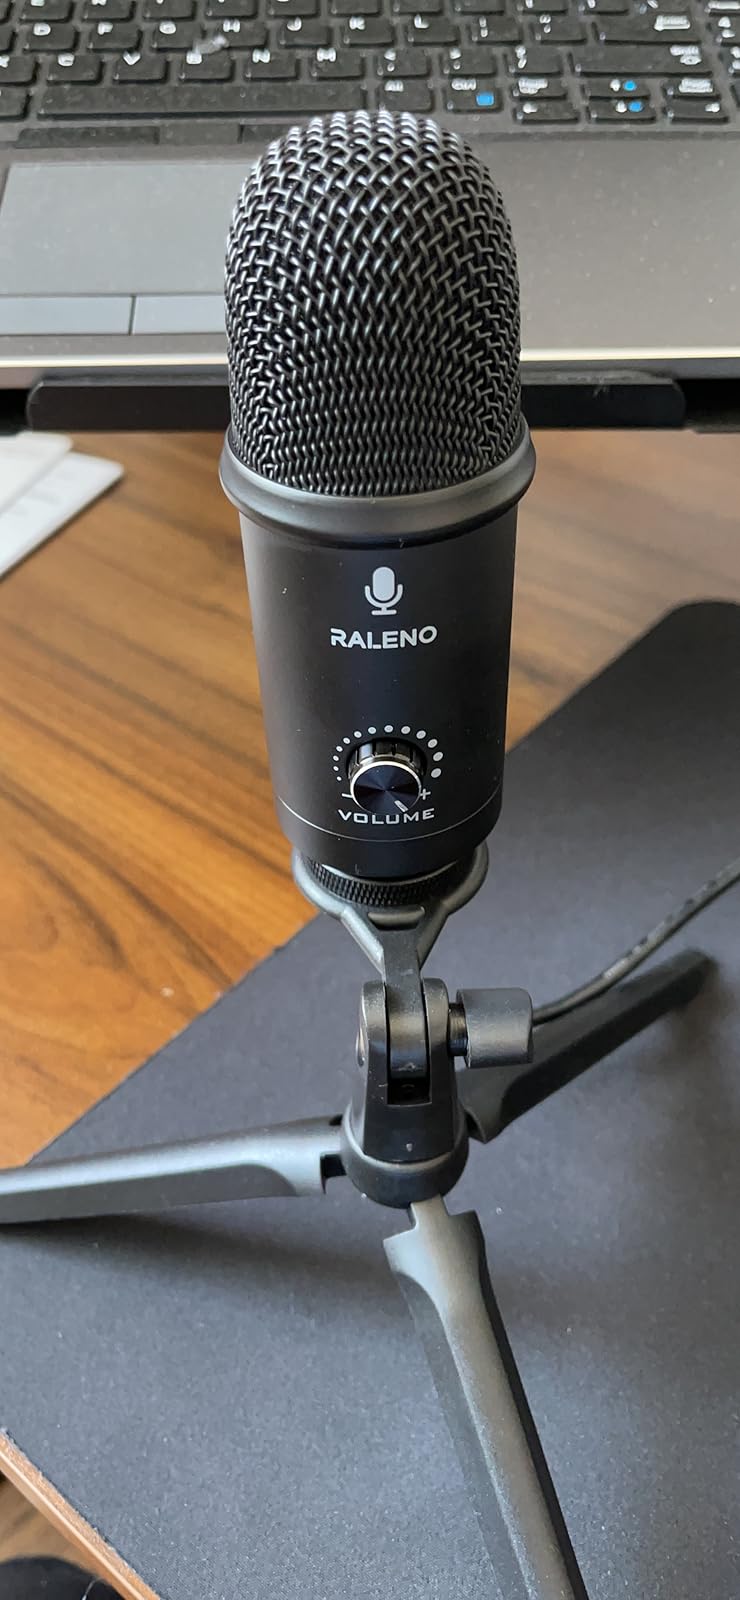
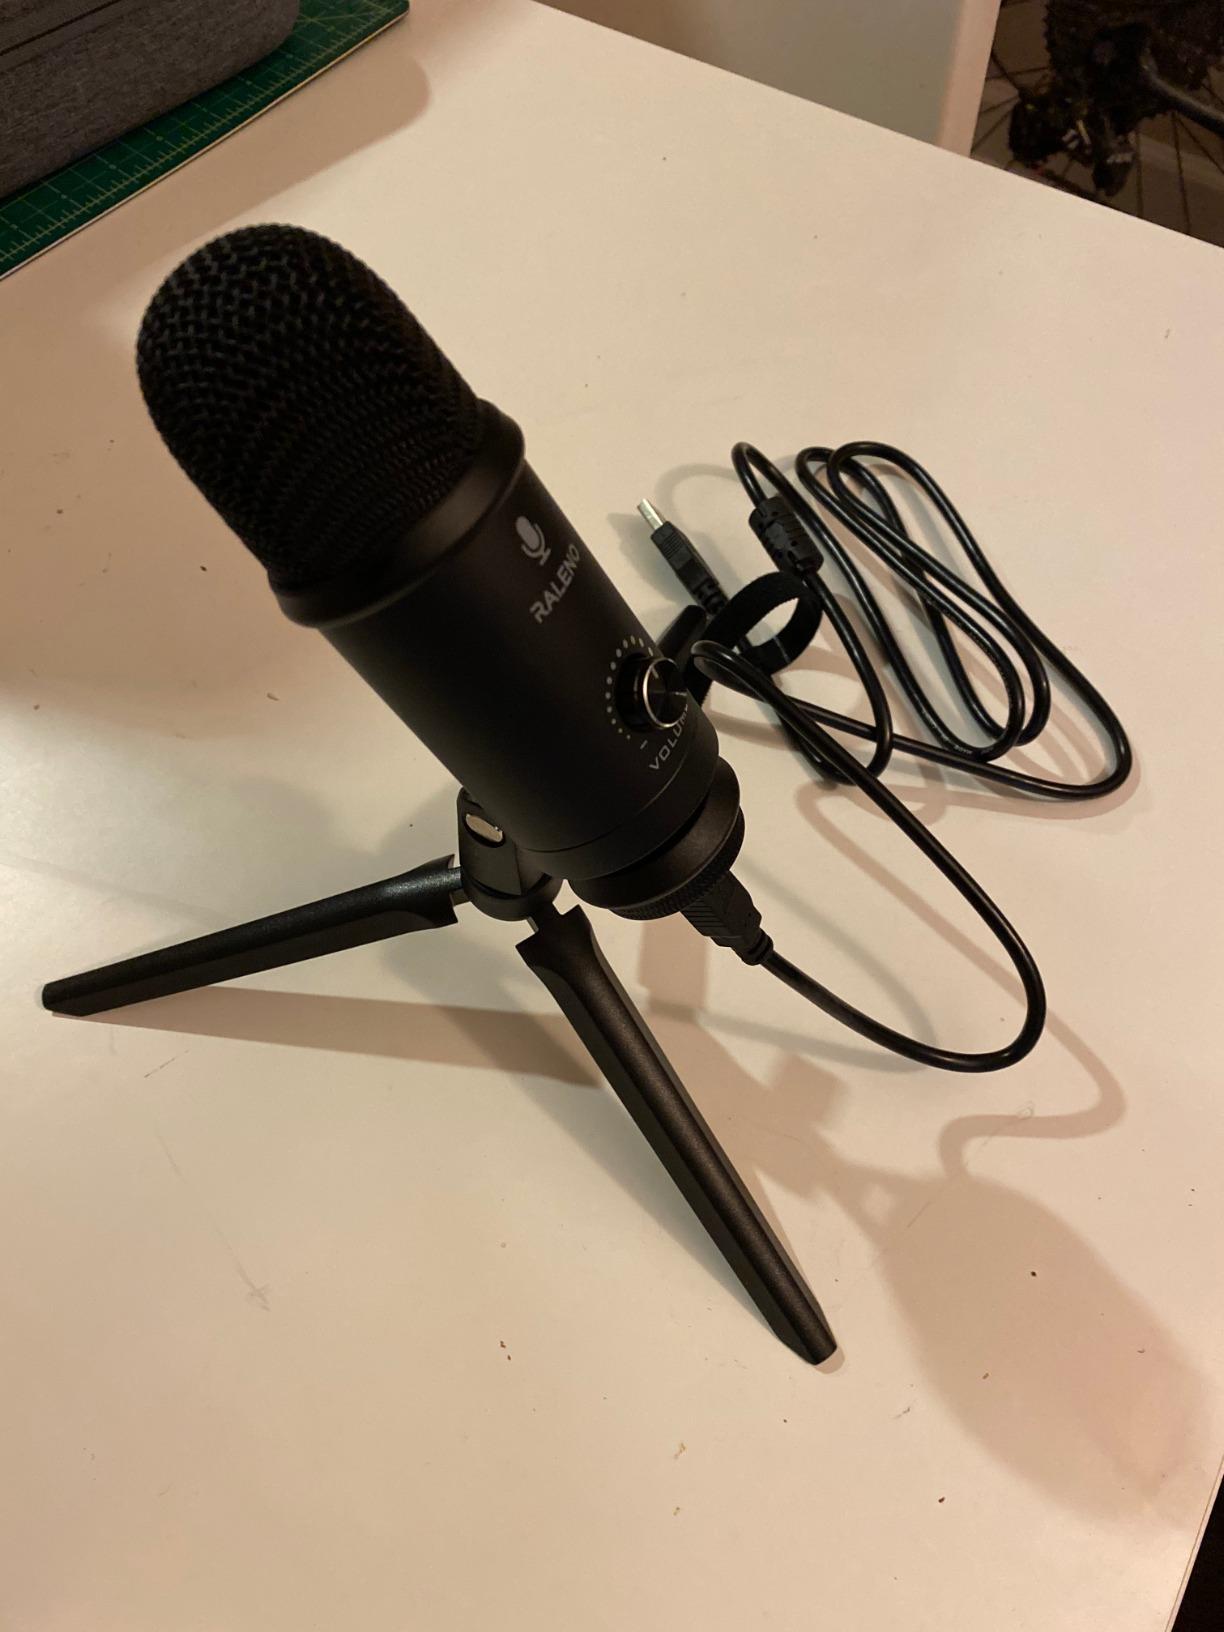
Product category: microphone
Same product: yes